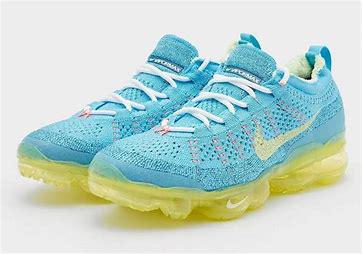
Brand: Nike
Model: Air Vapormax 2023 Flyknit